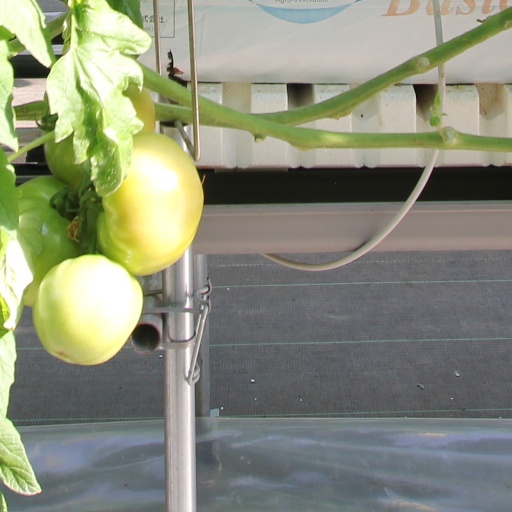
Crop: tomato